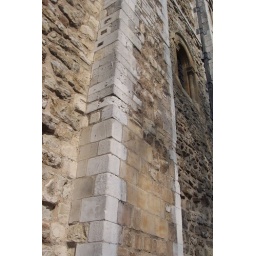
another part of the wall of the white tower in the tower of london